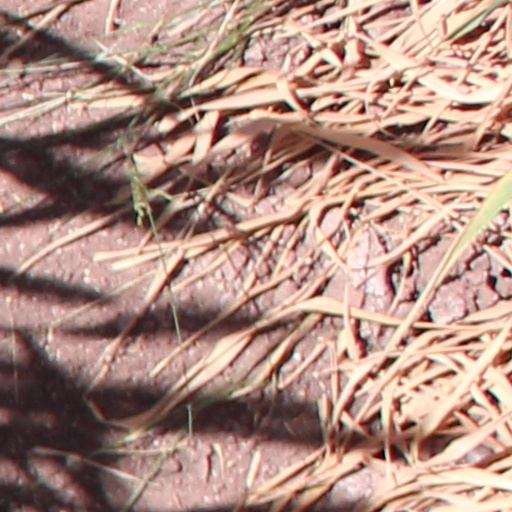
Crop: wheat